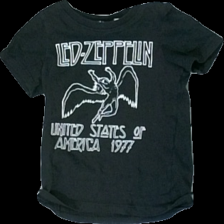
View: front
Type: T-shirt
Category: Children
Brand: H&M
Colors: Black, White
Material: 100% cotton
Pattern: Other
Cut: Regular, C-collar
Size: 74
Season: All
Stains: Minor
Price range: <50
Recommended usage: Export